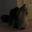
Label: cat